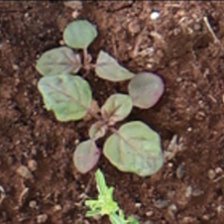
Weed species: Punarnava _(Boerhaavia diffusa)